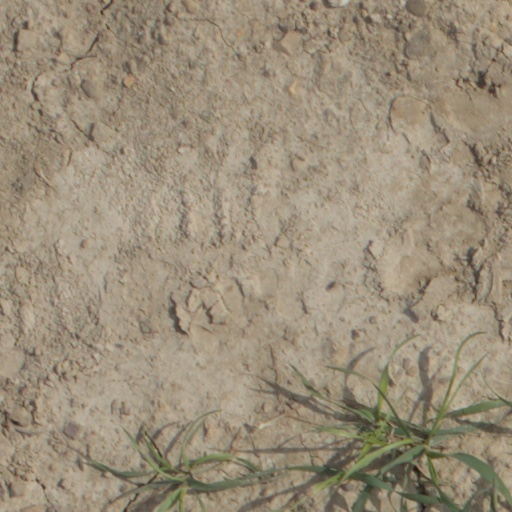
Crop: wheat